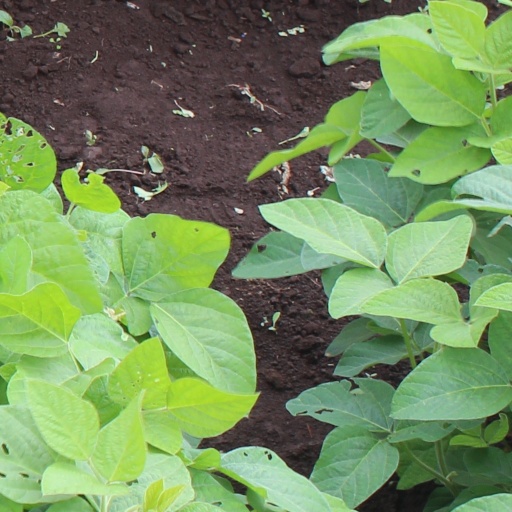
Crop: soybean